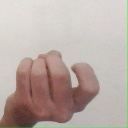
अक्षर: ज